Jacques Adnet

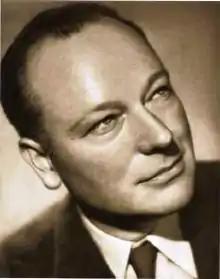
Jacques Adnet

Jacques Adnet (20 April 1900 – 29 October 1984) was a French art deco modernist designer, architect and interior designer.